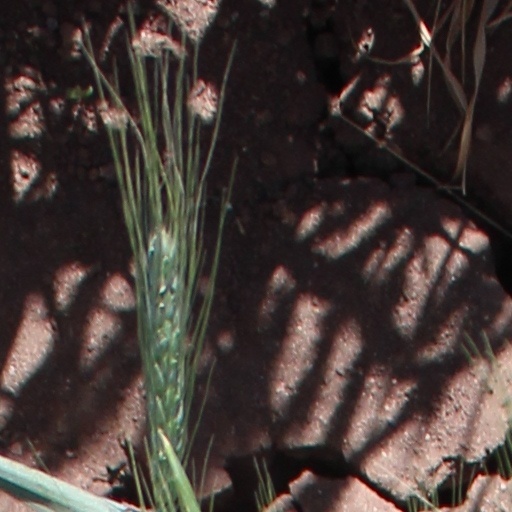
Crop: wheat